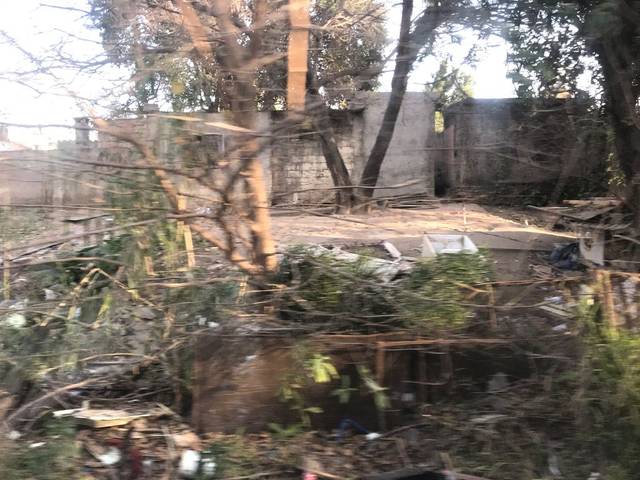
Region: Argentina
Coordinates: -31.433, -64.138